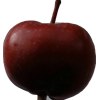
Label: Apple 18